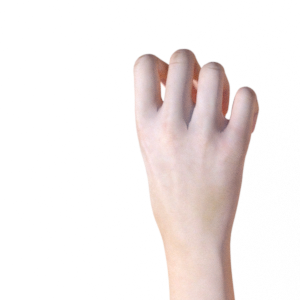
Label: rock